Lochrin

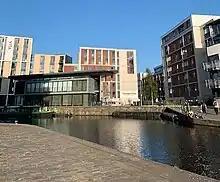
Lochrin Basin Fountainbridge

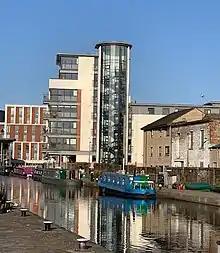
Lochrin Basin and boats at Edinburgh Quay

Lochrin is a small area in Edinburgh, the capital of Scotland. It is in the south-west corner of the city centre, to the west of Tollcross, and south of Fountainbridge. Lochrin contains a wide mixture of retail shops, leisure facilities, other businesses and tenement housing. Major new office and residential developments have replaced some of the older buildings.